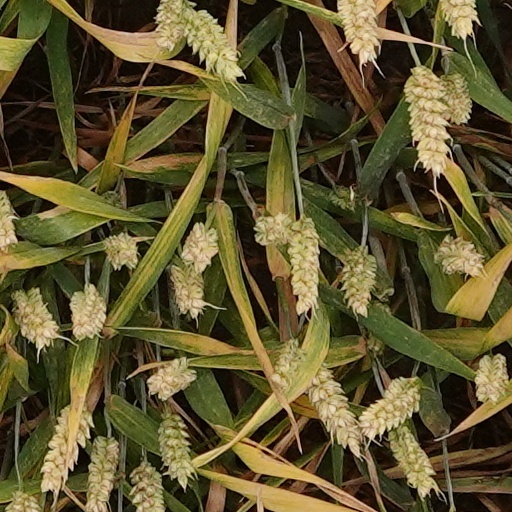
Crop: wheat